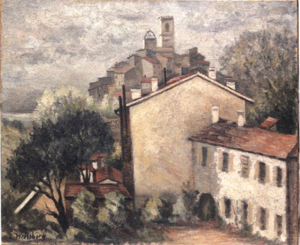
Tableau Vue de Saint-Paul-de-Vence, de Léon Weissberg
Léon Weissberg est un peintre polonais, actif en France dans la première École de Paris, né à Przeworsk, le 18 janvier 1895.